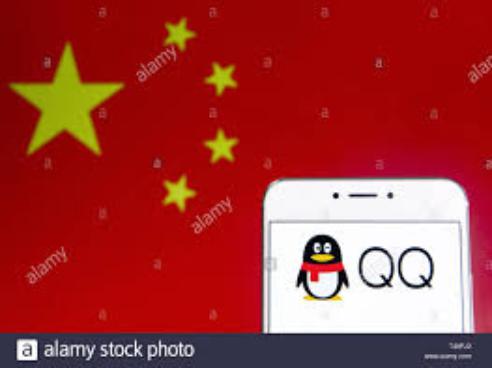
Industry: Leisure